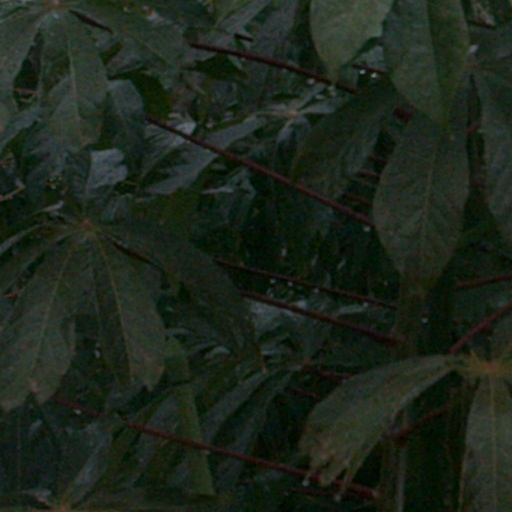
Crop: cassava